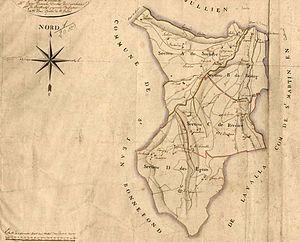
Extrait du cadastre napoléonien, 1812, commune d'Izieux (Loire), tableau d'assemblage
Izieux est un quartier de la commune de Saint-Chamond, dans la vallée du Gier.